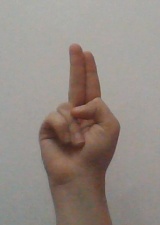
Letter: taa